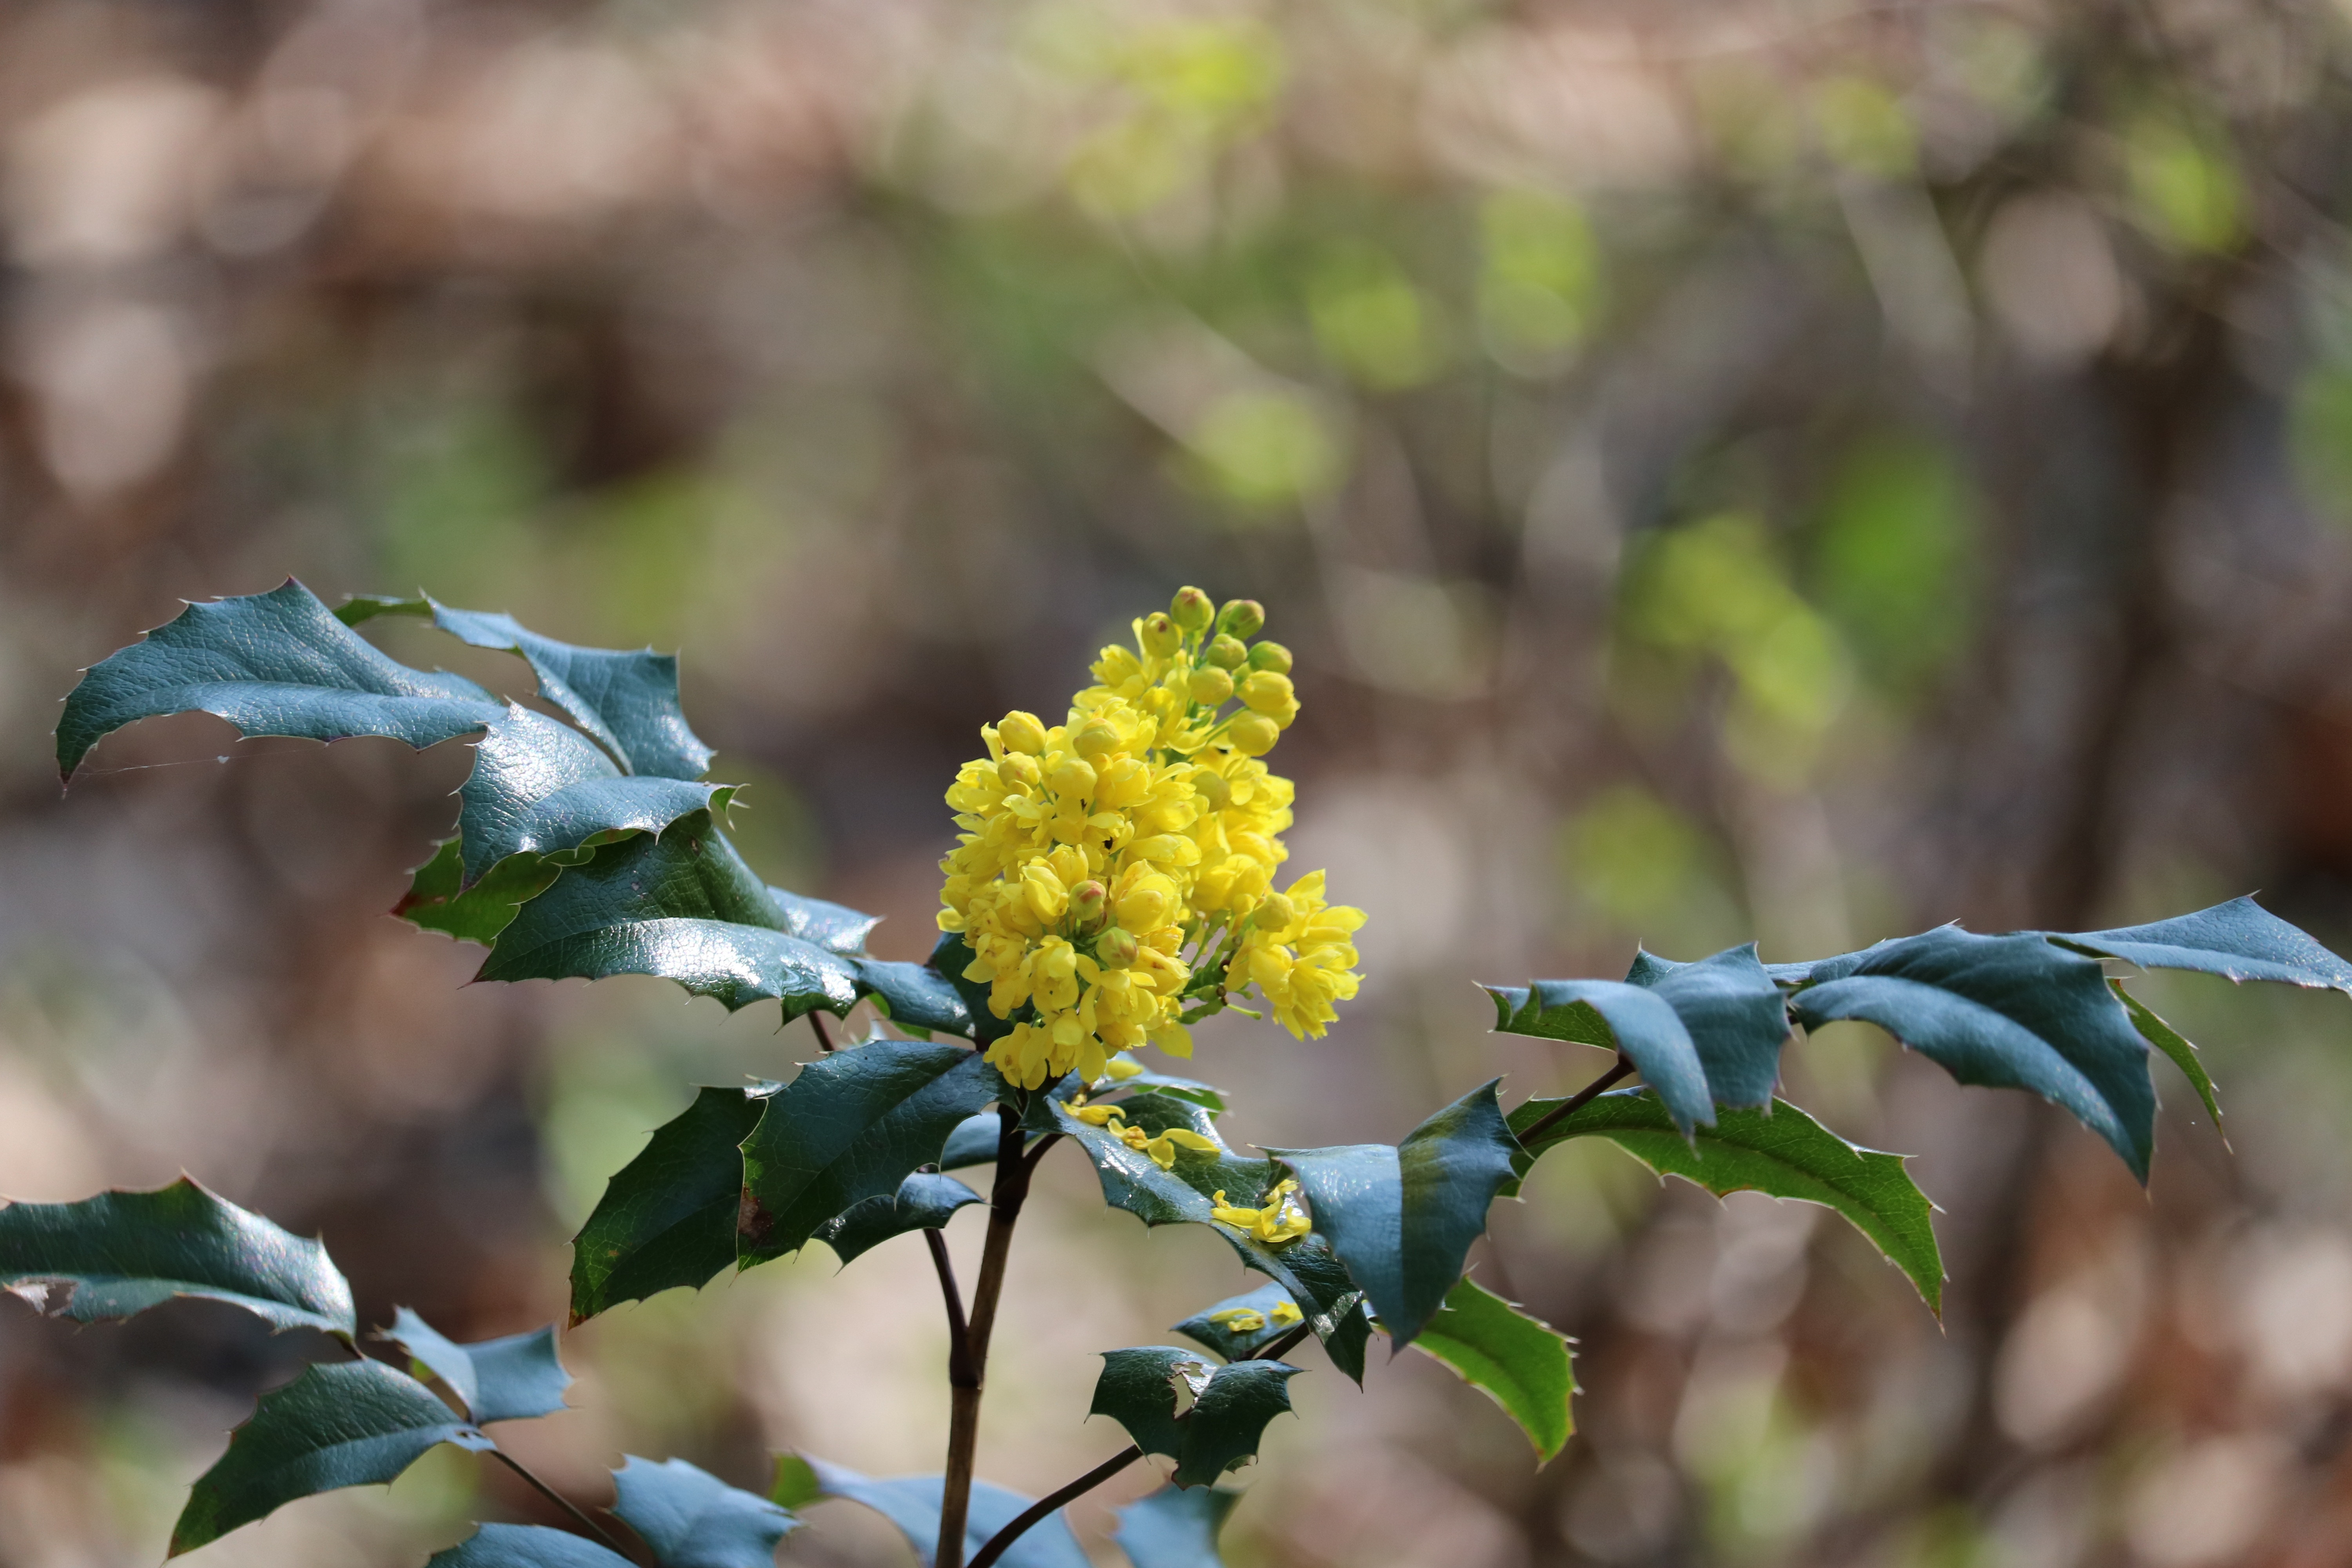
tree, nature, branch, blossom, plant, fruit, sunlight, leaf, flower, bloom, food, green, produce, autumn, botany, yellow, close, flora, season, close up, shrub, macro photography, flowering plant, wild greenhouse, woody plant, land plant